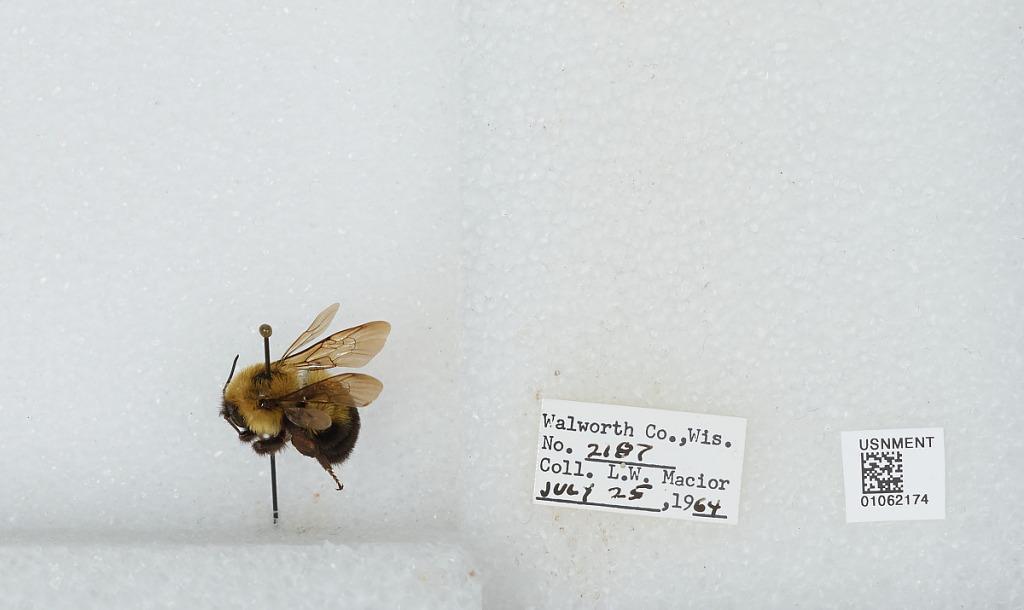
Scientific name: Bombus (Pyrobombus) bimaculatus Cresson
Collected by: L. Macior
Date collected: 1964-7-25
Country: United States
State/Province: Wisconsin
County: Walworth
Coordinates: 42.67, -88.54